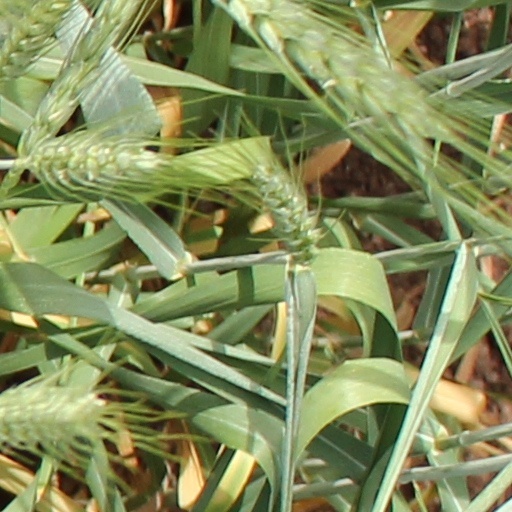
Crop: wheat